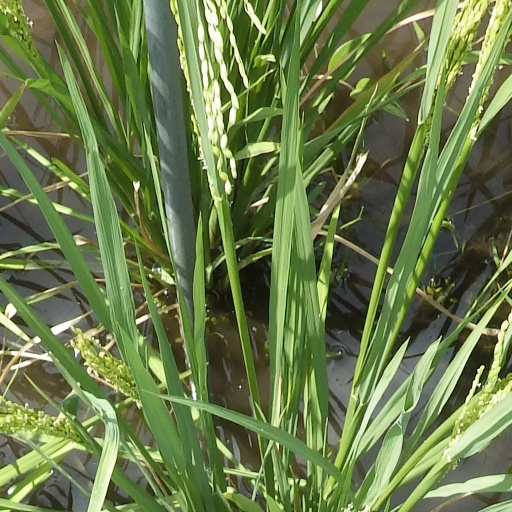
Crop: rice